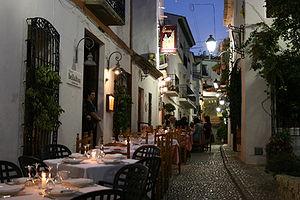
Altea est une commune d'Espagne de la province d'Alicante dans la Communauté valencienne. Elle est située dans la comarque de la Marina Baixa et dans la zone à prédominance linguistique valencienne. Altea est sur la côte de la Mer Méditerranée appelée la Costa Blanca.
La Costa Blanca est le nom donné à plus de 240 km de côte dans la province d'Alicante, en Espagne. L'industrie touristique y est fortement développée. La côte s'étend de la commune de Denia au nord, à l'arrière de laquelle se trouve la Costa de Valencia, jusqu'à Torrevieja au sud, avec la Costa Cálida. Elle regroupe la plupart des destinations touristiques dont Benidorm et Alicante. La température moyenne y est de 18 degrés Celsius.